Elliott R. Corbett

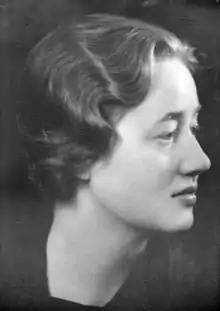
Caroline Ladd Corbett

The Pacific Building, located at 520 SW Yamhill. Portland Oregon. The ten-story building was completed in 1925. The architect was A.E. Doyle and Associates. A young Pietro Belluschi worked on its design, and later had the opportunity to work there when Doyle moved the firm to the building. The Pacific building was built on the landscaped grounds on northern half of the downtown block of the H. W. Corbett mansion where a number of eastern hardwood trees had stood opposite the present Pioneer Courthouse. Here his widow, Mrs. Corbett, continued to live and grazed her cow for fresh milk. The Pacific Building had the first underground parking garage in Portland that utilised unseen almost the entire block although the Pacific Building only utilises about half the block. The garage then extended beneath the reduced grounds of the H.W. Corbett mansion which previously occupied the entire block bounded by Taylor, 5th Avenue, Yamhill and Sixth Avenues. After the Pacific Building's erection, the house, coach house and garden sat adjacent to the south. It was still the residence of his widow Emma and she remained here until her death in 1936. The Pacific Building is now listed on The National Register of Historic Places.